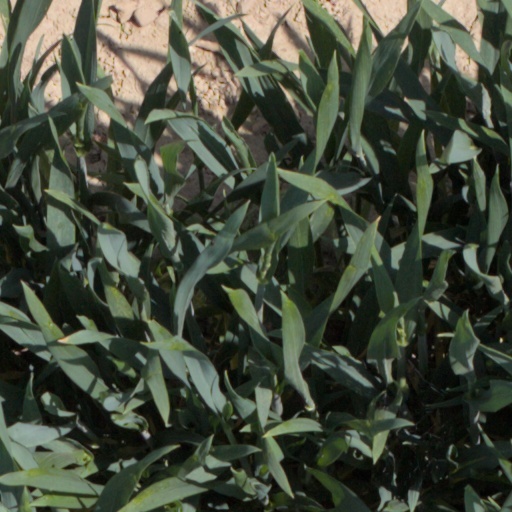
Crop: wheat